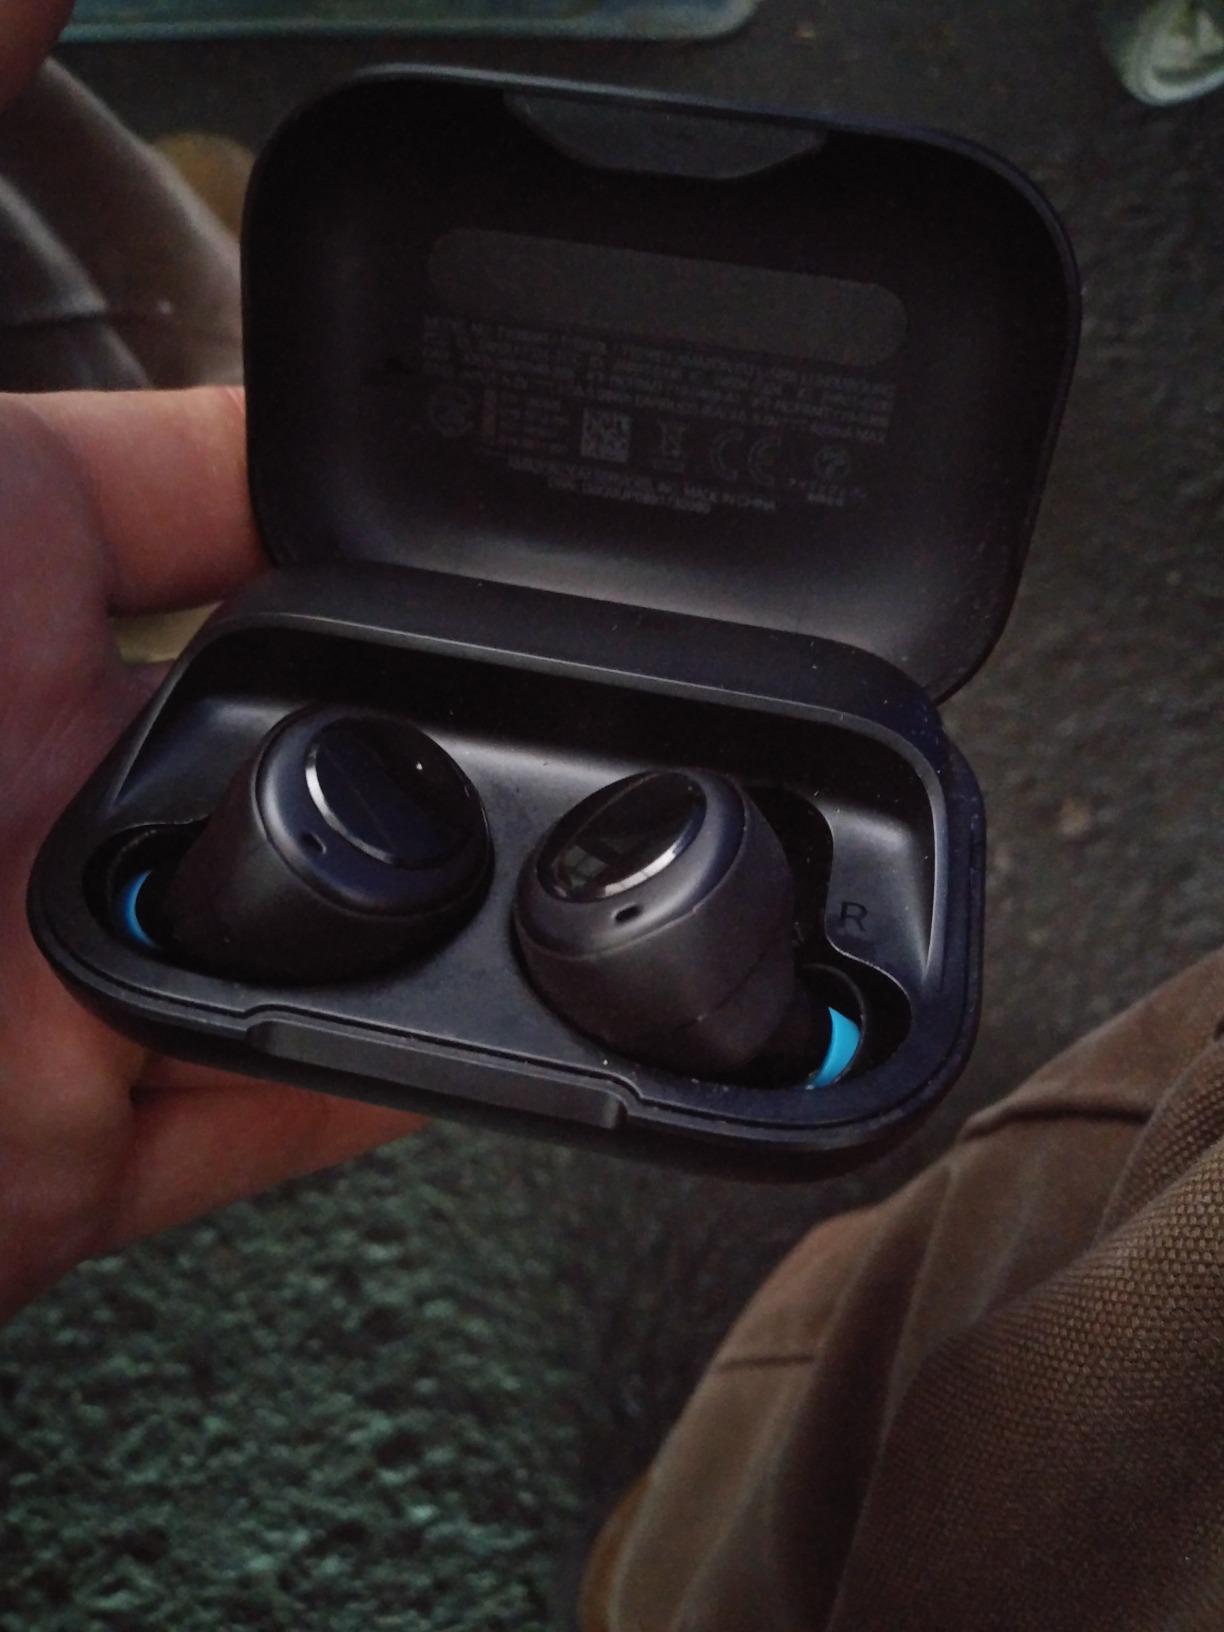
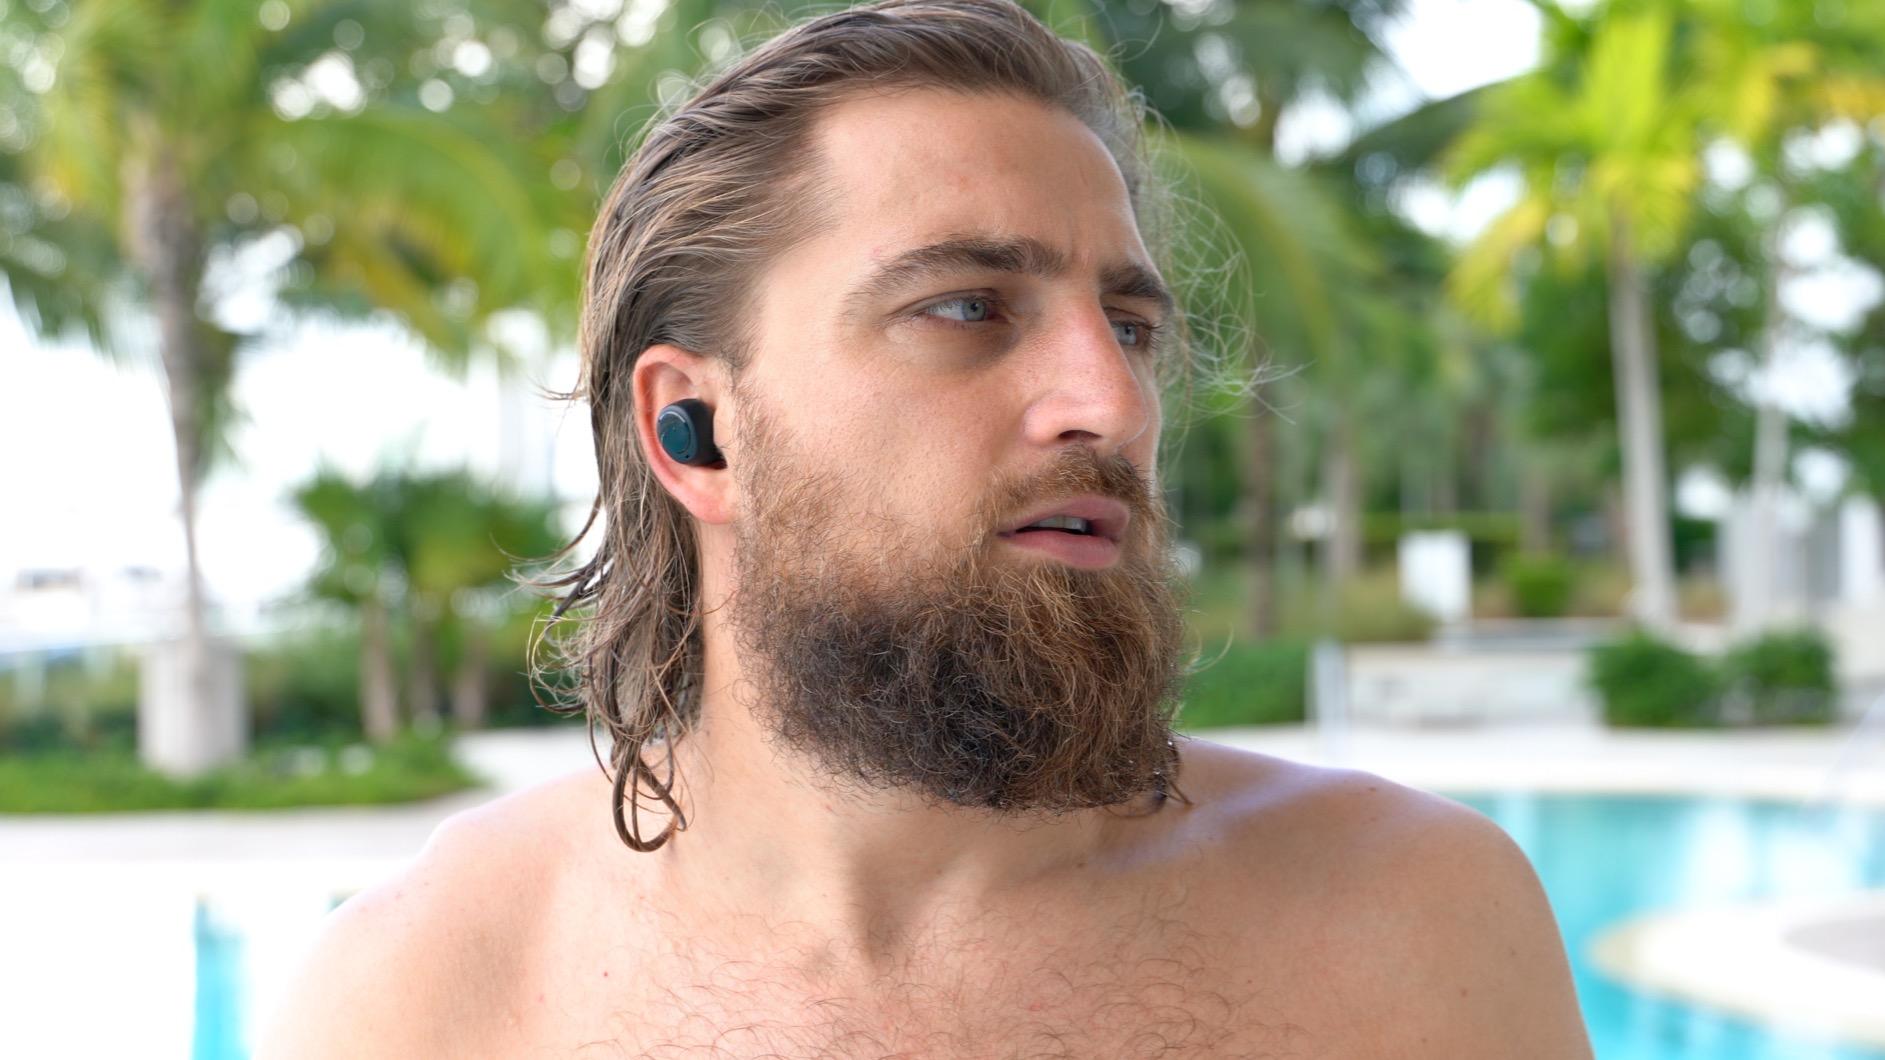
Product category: earbuds
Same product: yes